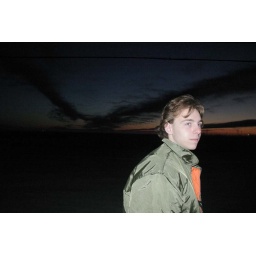
JAIR on the side of the highway somewhere in vermont a few miles from the canadian border when the car broke down